Beachamwell

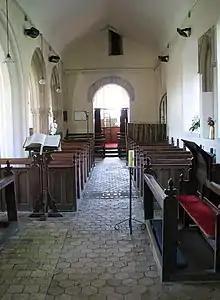
St Mary's church - view west with tower arch

The interior is in white, including the blank plaster vaulted ceiling which covers both nave and chancel despite the difference in height outside. There is no chancel arch, but Francis Blomefield noted that there was still a surviving wooden rood screen in the 18th century. The 14th-century early Perpendicular nave arcade has two arches, with a central quatrefoil column with a capital, double ogee moulded archivolts and a pair of responds with matching capitals. The arcade is continued by two 1832 arches flanking the chancel, which have more simple moulding and no capitals. In contrast to the other two arches, these two are plastered.